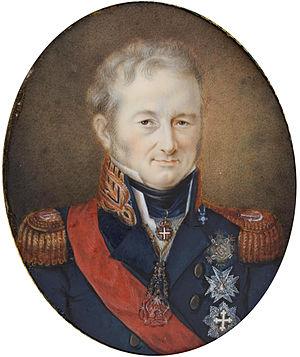
Les titres de comte, puis de duc de Savoie sont des titres de noblesse rattachés au territoire de la Savoie propre, inféodé au royaume de Bourgogne, puis d'un territoire plus vaste, au sein du Saint-Empire. Le titre de comte de Savoie est associé à la dynastie des Humbertiens, comtes en Maurienne, à l'origine de la Maison de Savoie. Il n'est utilisé qu'à partir du XIIᵉ siècle. Le titre de duc est créé au début du XVᵉ siècle, regroupant tous les territoires des États de Savoie, avant de devenir un terme principalement administratif désignant la Savoie actuelle, à la suite de l’acquisition du titre de roi de Sardaigne par les ducs de Savoie.